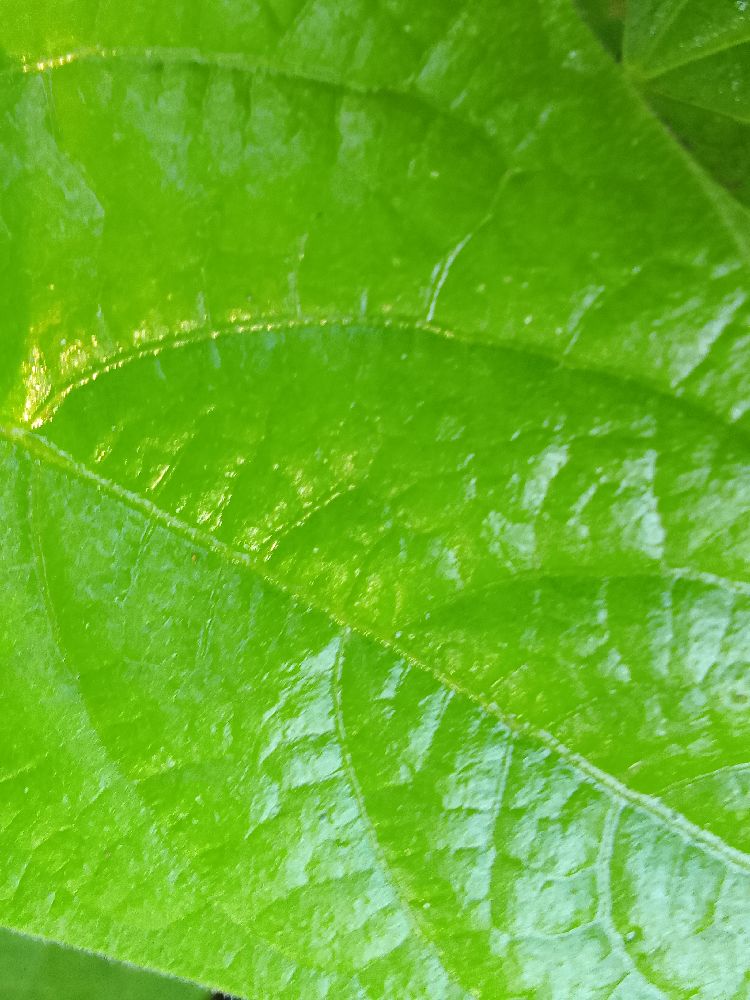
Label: healthy